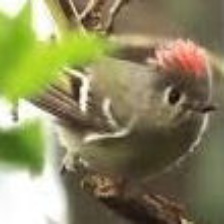
Species: RUBY CROWNED KINGLET
Scientific name: REGULUS CALENDULA